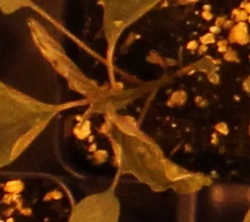
Label: Palmer Amaranth